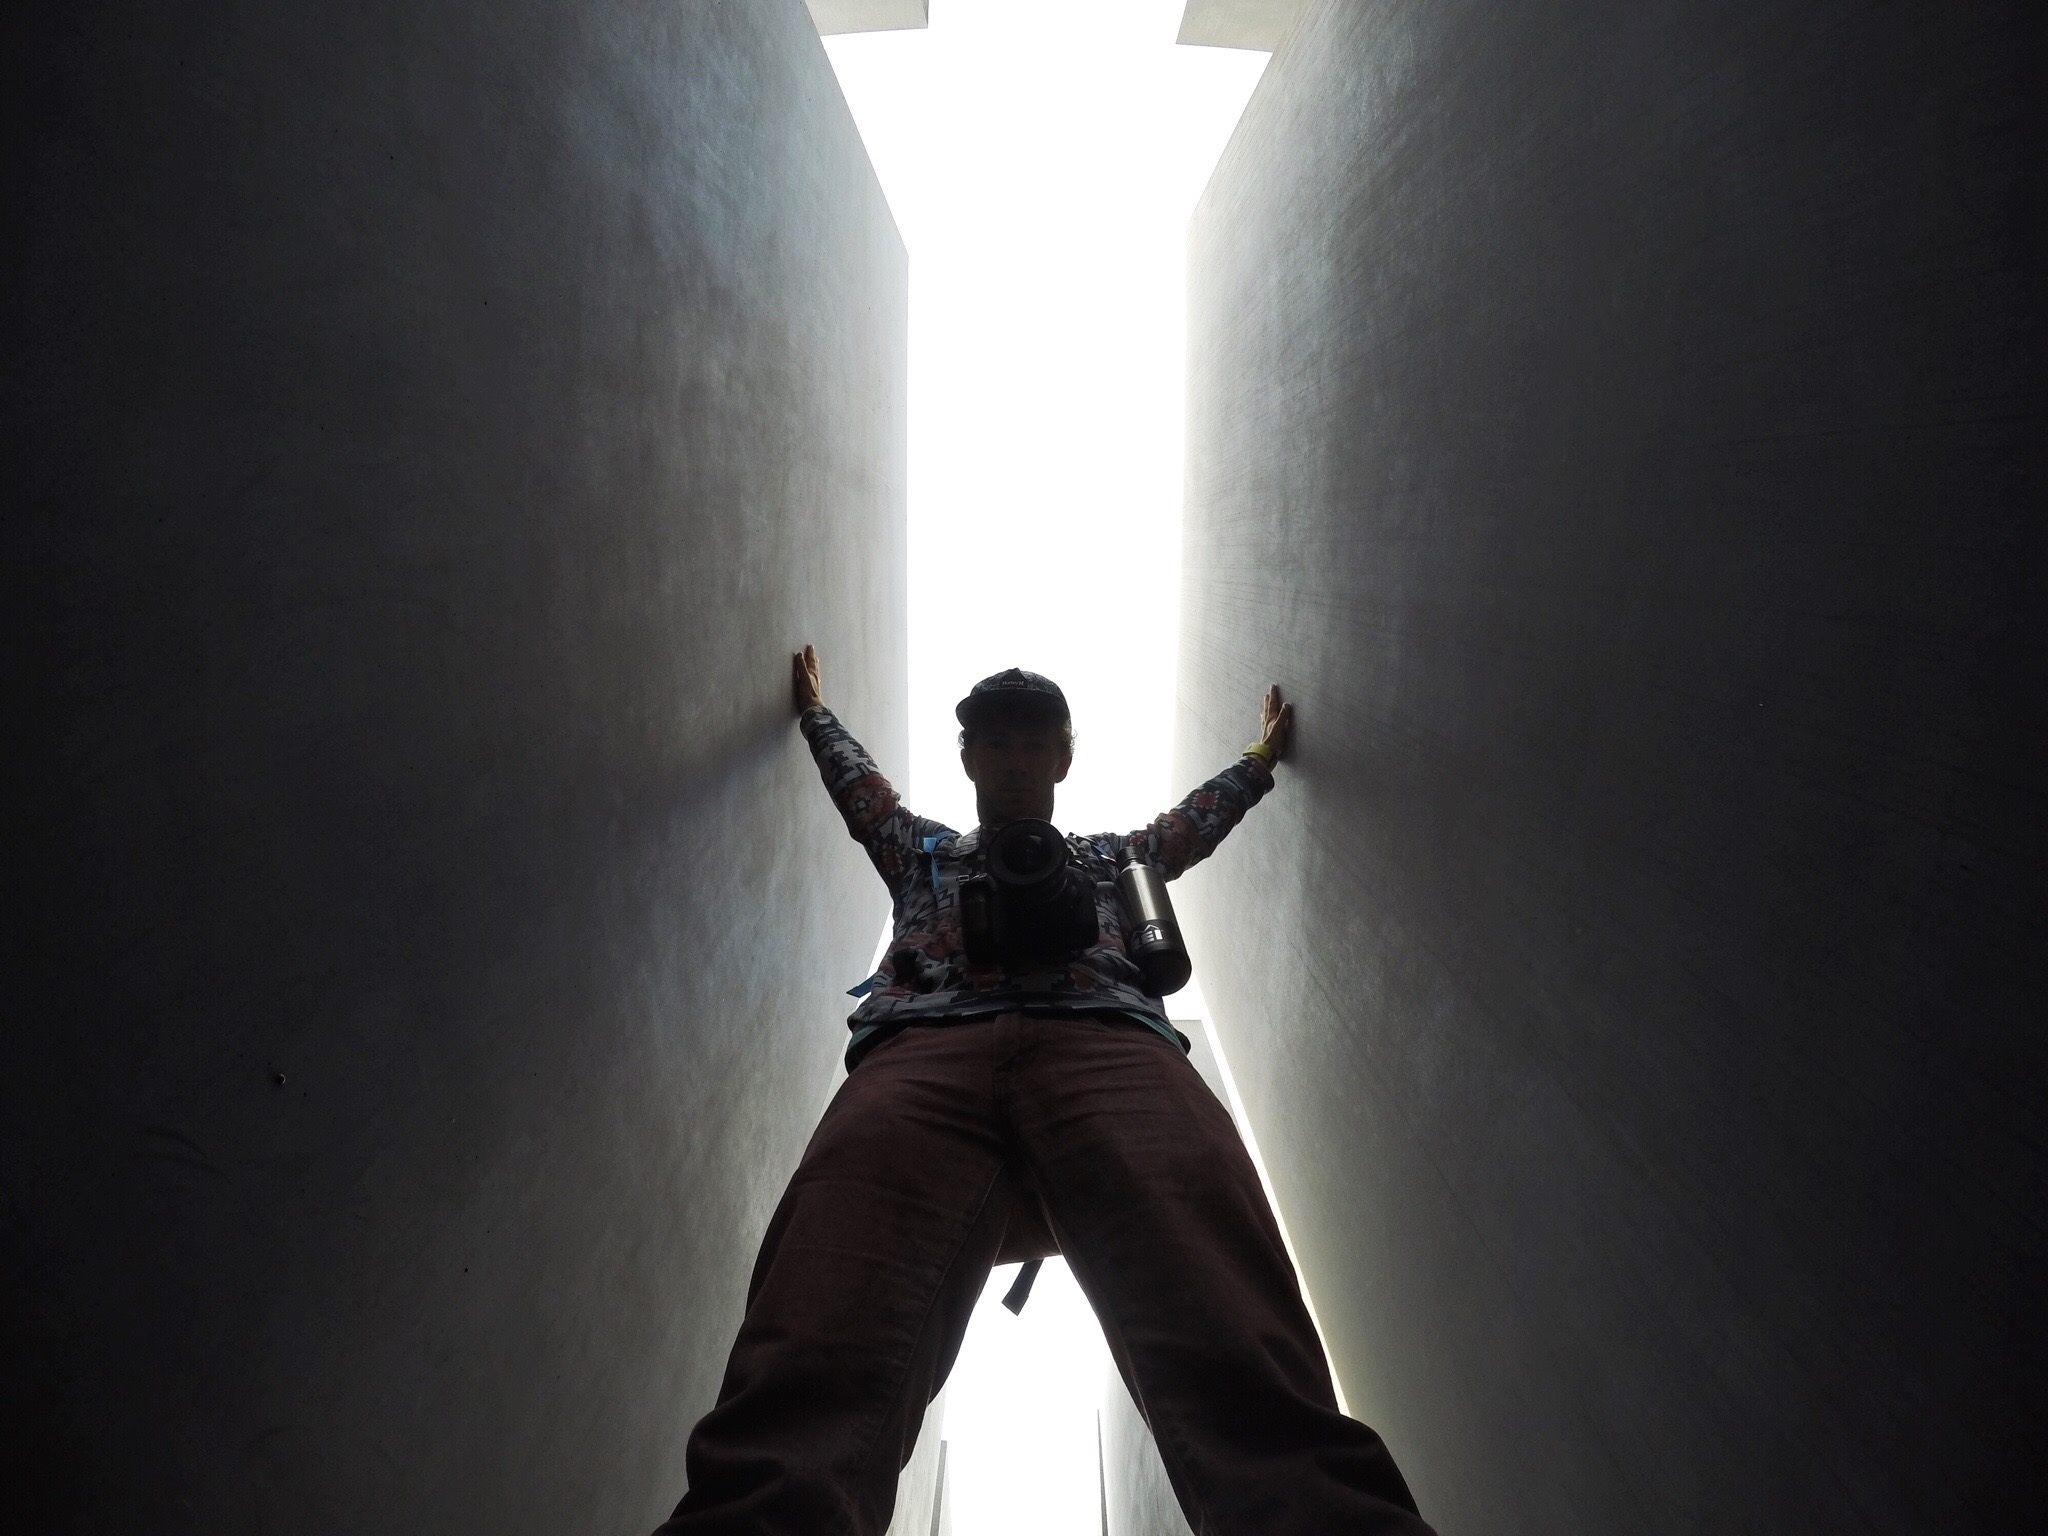
light, shadow, darkness, black, image, screenshot